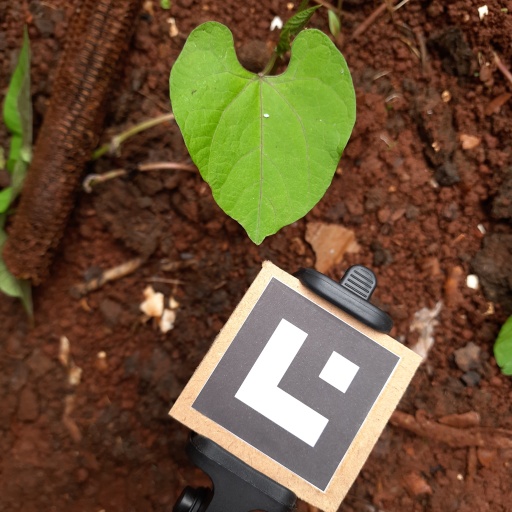
Observations: flat surface, no eating holes, under shade